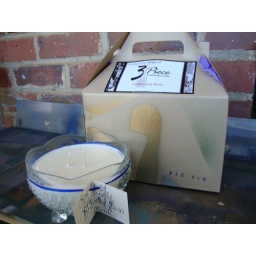
soy/beeswax blend candle in the scent of Love Child poured into vintage pressed glass dessert bowl.